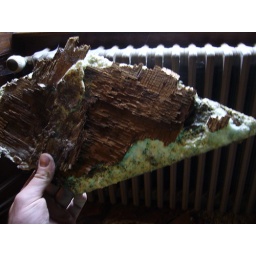
recent Dodgy repairs of the floor underneath the window (PU Foam)